Petrus Alphonsi

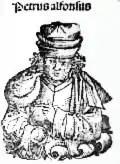
Pedro Alfonso/Petrus Alphonsi in a 15th-century imagined portrait

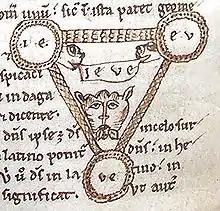
Petrus Alfonsi's Tetragrammaton-Trinity diagram, which influenced Joachim of Fiore and the development of the Shield of the Trinity diagram

Petrus Alphonsi (died after 1116) was a Spanish physician, writer, astronomer and polemicist who was born and raised as a Jew and later in life converted to Christianity in 1106. He is also known just as Alphonsi, and as Peter Alfonsi or Peter Alphonso, and was born Moses Sephardi. Born in Islamic Spain, he mostly lived in England and France after his conversion.